The Stowaway (1958 film)

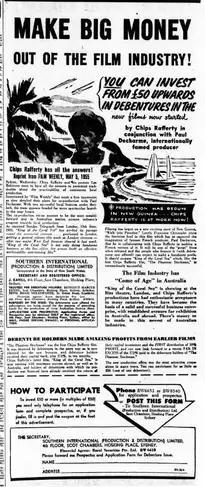
Ad in Sydney Sun Herald 26 June 1955

In May 1955 it was announced producer Paul Decharme, best known for "Manon" and "Bluebeard", would make two films a year in the Pacific. The first two would be co productions with Rafferty and Robinson, starting with"Walk into Paradise", which would be shot on location in New Guinea, in English and French versions.